Street art

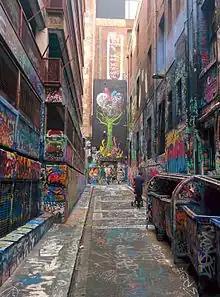
Hosier Lane Street Art, Melbourne, Victoria, Australia

Italy has been very active in street art since the end of the 1990s; some of the most famous street artists include BLU, 108, and Sten Lex.